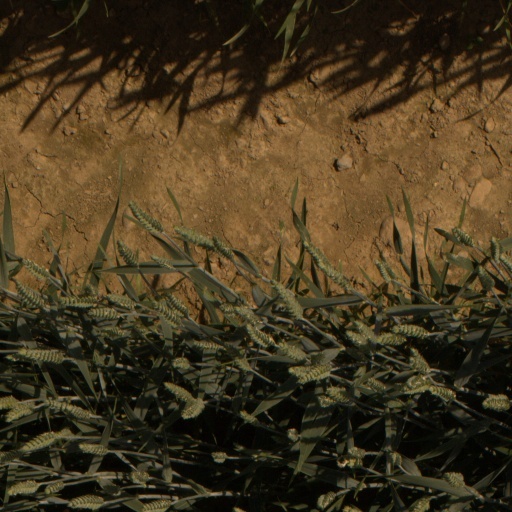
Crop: wheat